Justus Velsius

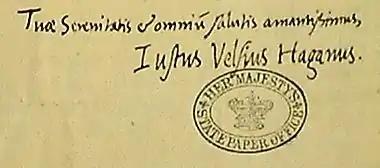
Justus Velsius' signature on his letter to Queen Elizabeth

After studying arts and medicine in Bologna, Velsius graduated as doctor medicinae in 1538 and settled down as physician in Antwerp, 1540/41. In 1541 he moved to Leuven, where he met Portuguese humanist Damião de Góis, and maintained friendly relations with Vesalius. Even though Velsius did not have a university position he held public lectures in Greek, Latin, philosophy and mathematics. In 1544 he proposed a course on Trebizond's "Dialectica". The authorities balked, and in the ensuing controversy they forced Velsius, whose theological purity was suspect, out of the university. In 1542 he had failed in his bid to succeed Nannius, and he moved to Strasbourg in 1544 at the recommendation of Bucer, after a short teaching stint at the Marburg Latin School and possibly in Basel.